Scarlet-collared flowerpecker

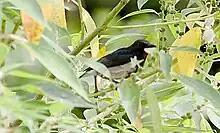
A Scarlett-collared flowerpecker feeding on berries

It inhabits tropical moist lowland forest up to 1,000 meters above sea level. It prefers primary forest and secondary forest but has been known to visit cultivations and coconut plantations